Derby–Shelton Bridge

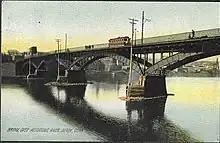
Bridge over the Housatonic in Derby, from a postcard sent in 1908

State Road 712 (SR 712) is a state highway in Shelton, Connecticut. The route is long and is also known as Bridge Street. It connects Route 110 to Route 34 across the Housatonic River by the Derby–Shelton Bridge.